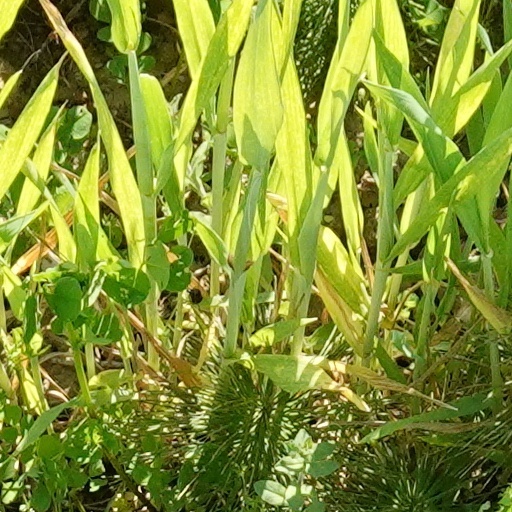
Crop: wheat